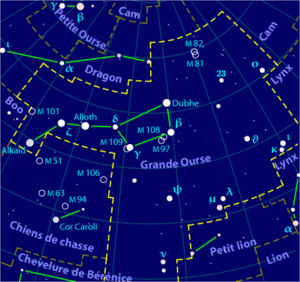
Carte pour la constellation de la fr:Grande Ourse Produite à l'aide du logiciel PP3
La liste des constellations astronomiques est présentée dans le tableau ci-dessous. Elles sont au nombre de 88 en 1930, d’après le travail d’Eugène Delporte ou de 89 si on se réfère au nombre actuel en fonction du site web de l’Union astronomique internationale. Parmi ce nombre de 89 constellations officielles, il est à noter que la constellation Navire Argo a été divisée en 3, ce qui ramènerait le nombre officiel de constellations complètes à 87 mais la constellation Serpens étant divisée par 2 parties, c'est la deuxième partie de Serpens qui est comptabilisée pour retomber sur 88.
La Grande Ourse est la troisième constellation du ciel par son étendue. Elle contient la « grande casserole », l'un des astérismes les plus connus de l'hémisphère nord. Faisant partie des 48 constellations identifiées par Ptolémée, elle est très facilement reconnaissable par la forme de casserole que composent ses sept plus brillantes étoiles. La Grande Ourse est une constellation circumpolaire pour les observateurs situés au-dessus de 41° de latitude Nord : elle ne semble jamais se coucher.